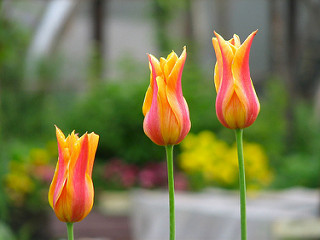
Flower: tulip